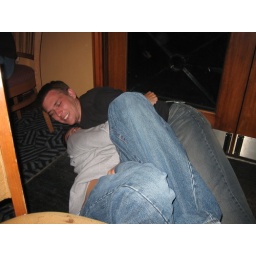
On floor in Trajic box